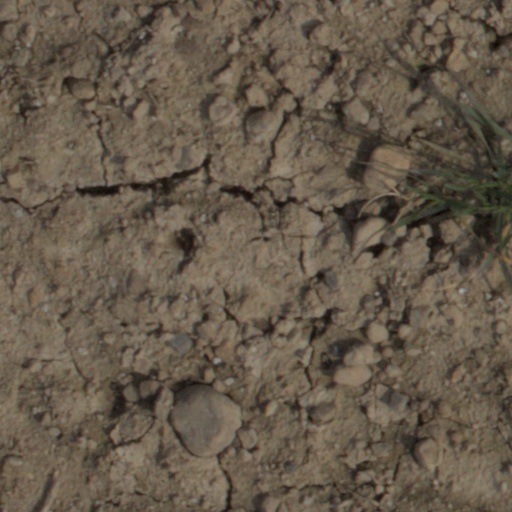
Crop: wheat